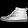
Label: Sneaker